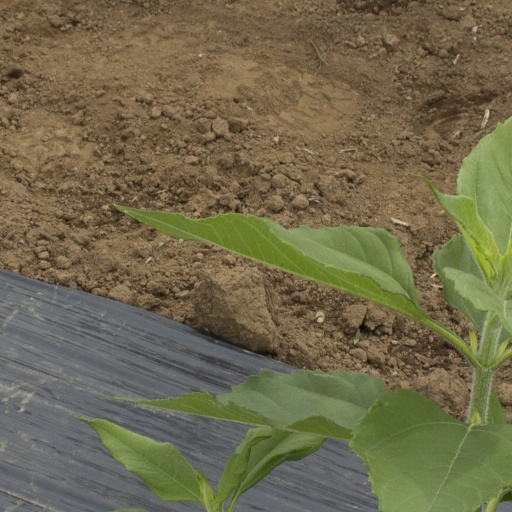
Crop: Jerusalem artichoke